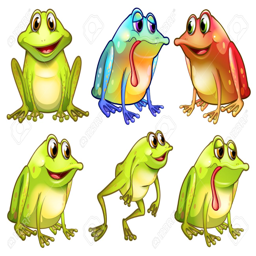
illustration of the different frogs on a white backgrounds